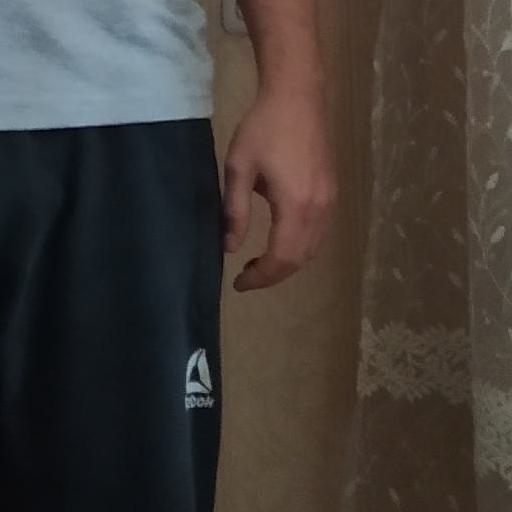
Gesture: no_gesture